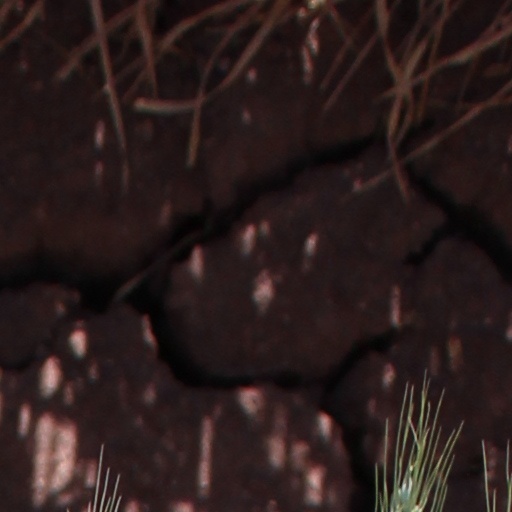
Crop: wheat